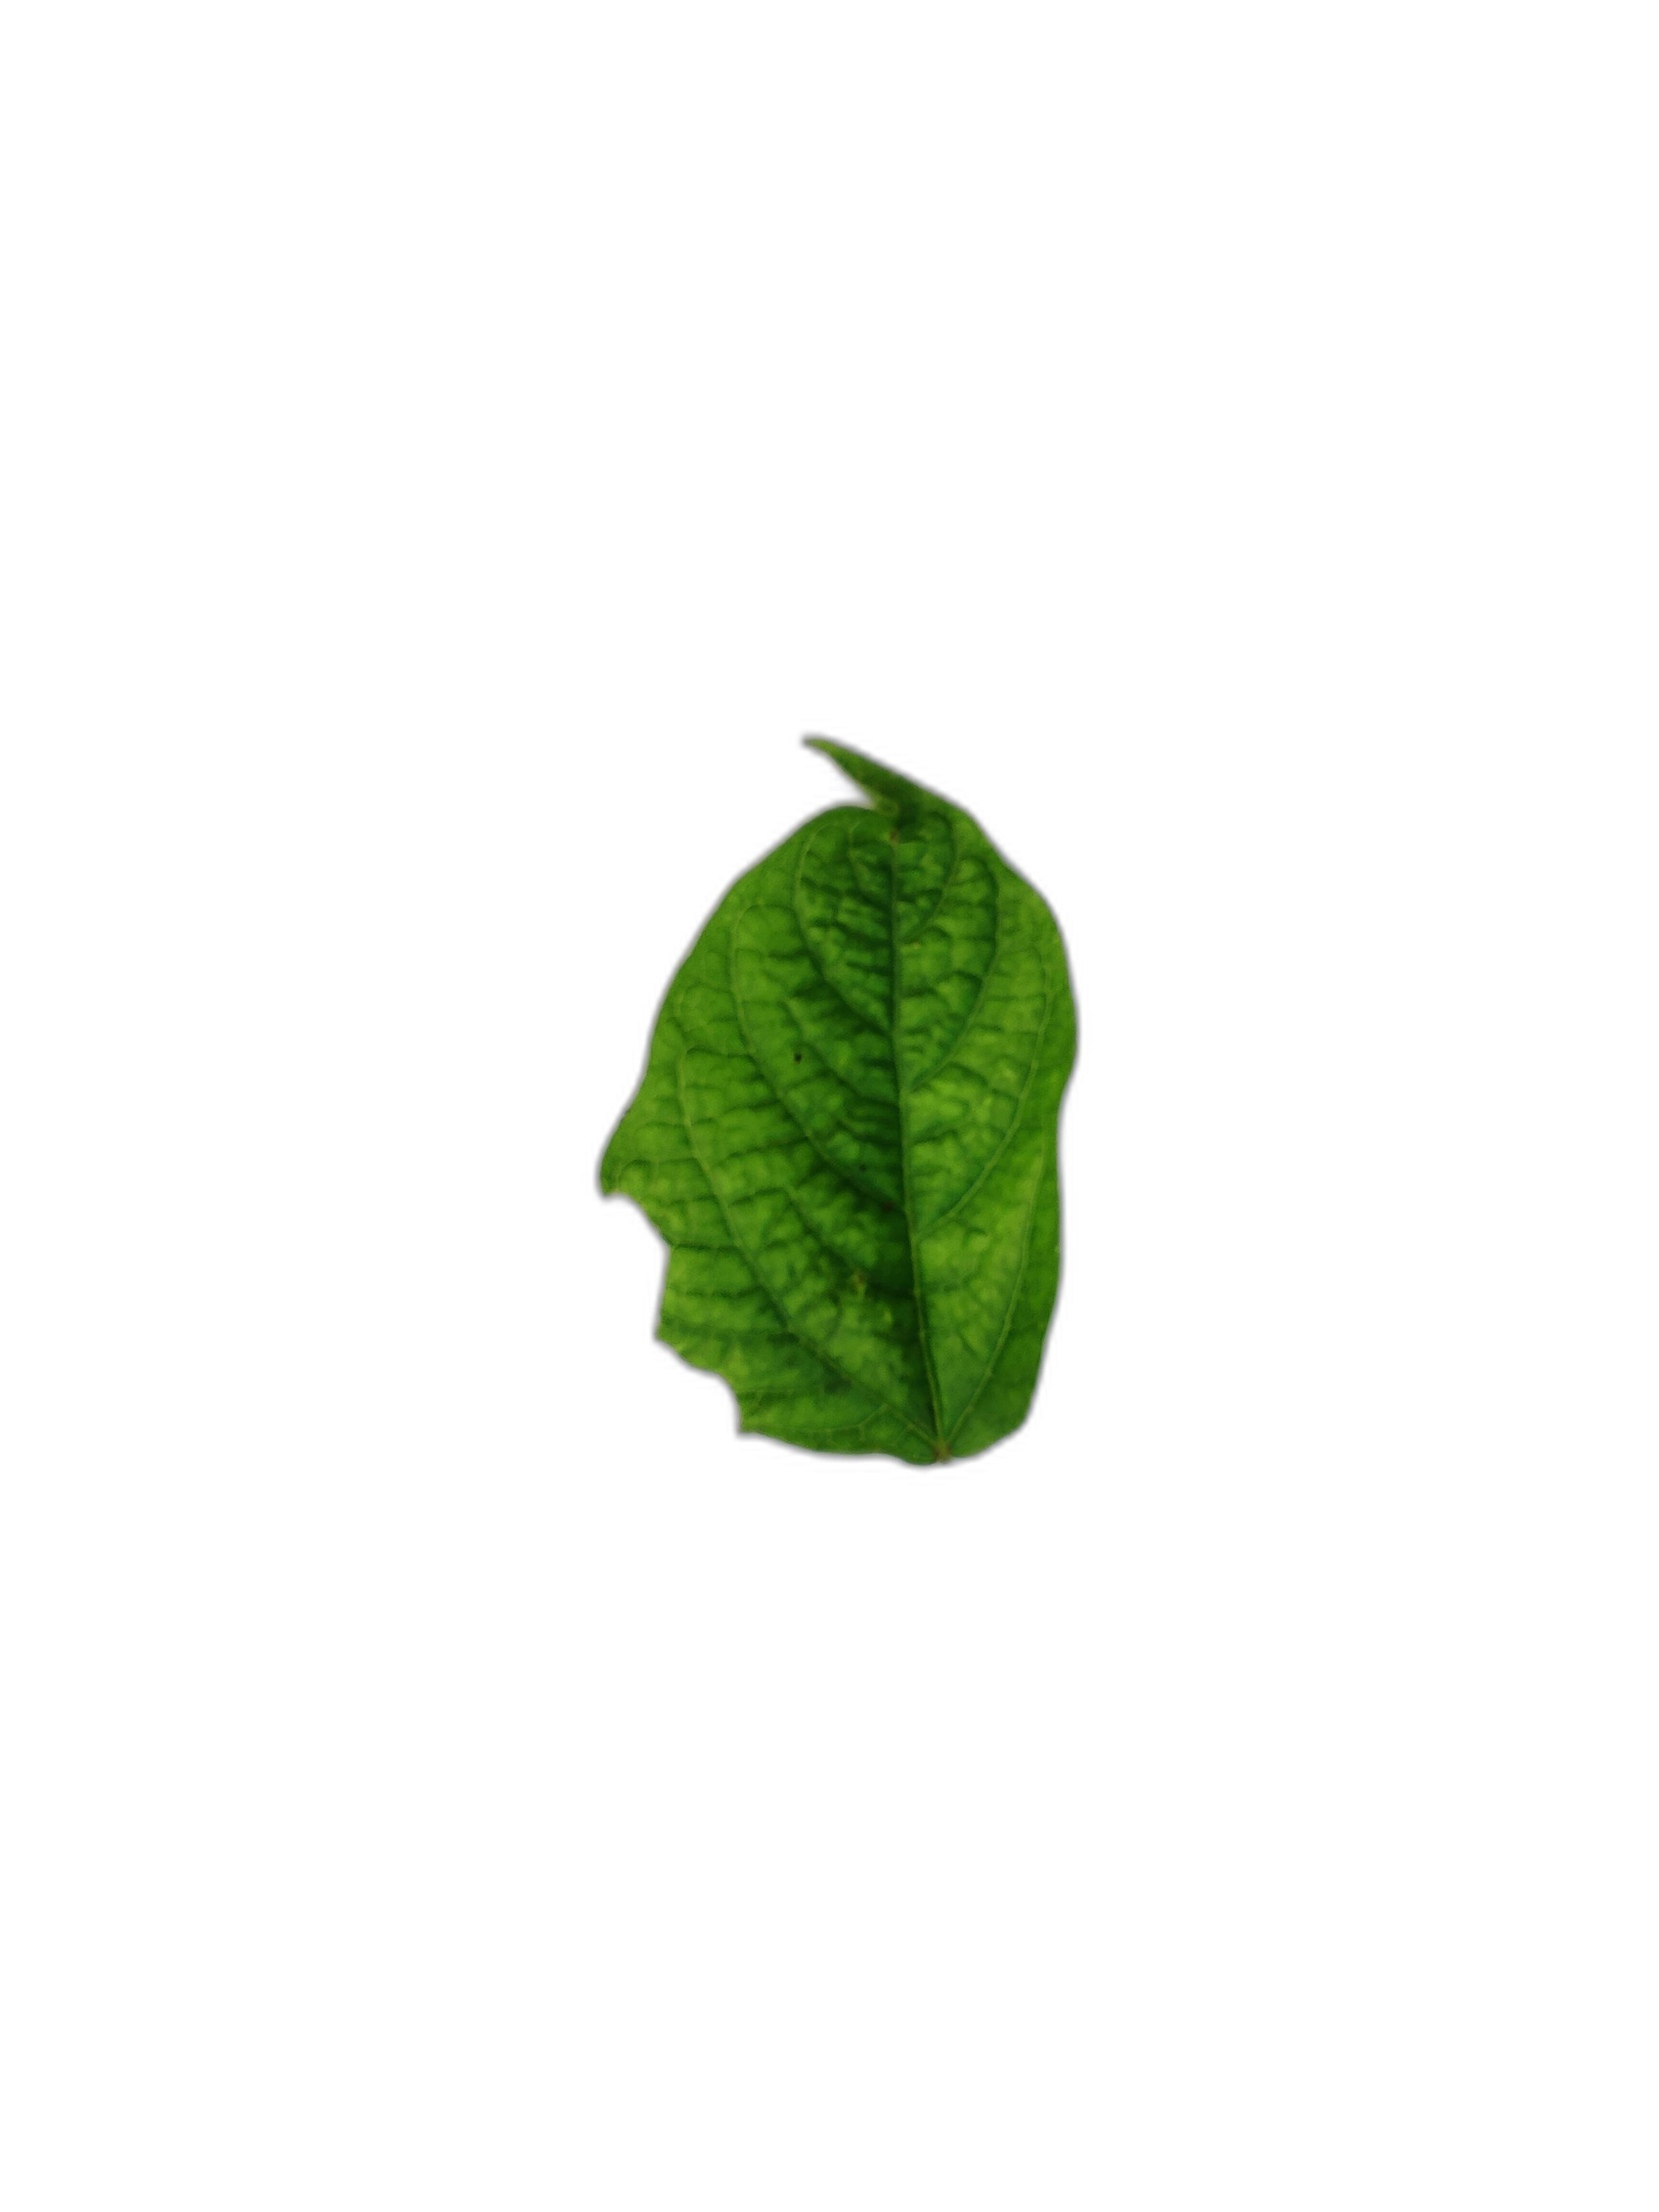
Label: Leaf Crinkle